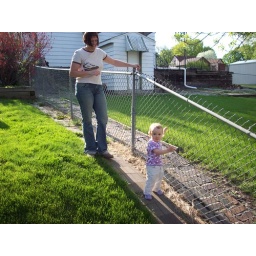
Izzy loves walking up and down the hill by the fence.